Timor-Leste Defence Force

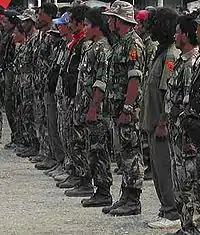
FALINTIL veterans

An Office for Defence Force Development staffed mainly by foreign military officers was established to oversee the process of forming Timor-Leste's armed forces and demobilising the former guerrillas. The Office delegated responsibility for recruiting personnel to FALINTIL's leaders.